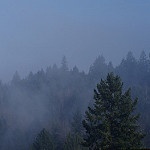
Label: forest